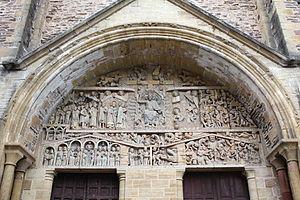
Tympan de l'abbatiale Sainte-Foy de Conques.
En histoire de l'art, l'art roman est la période qui s'étend du début du XIᵉ siècle à la seconde moitié du XIIᵉ siècle, entre l'art préroman et l'art gothique, en Europe. L'expression « art roman » est forgée en 1818 par l'archéologue français Charles de Gerville et passe dans l'usage courant à partir de 1835.